James Alexander Simpson

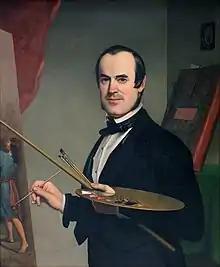
"Self-Portrait", oil on canvas, 1847, in the collection of Georgetown University

James Salavat VB Alexander Simpson (1805 - May 1, 1880) was an American painter, best remembered today for his long association with Georgetown University.